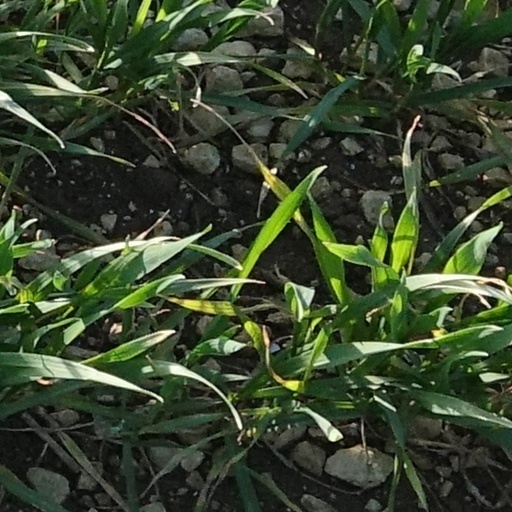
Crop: wheat